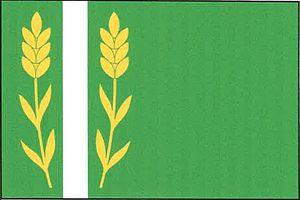
Kunčina est une commune du district de Svitavy, dans la région de Pardubice, en Tchéquie. Sa population s'élevait à 1 371 habitants en 2017.